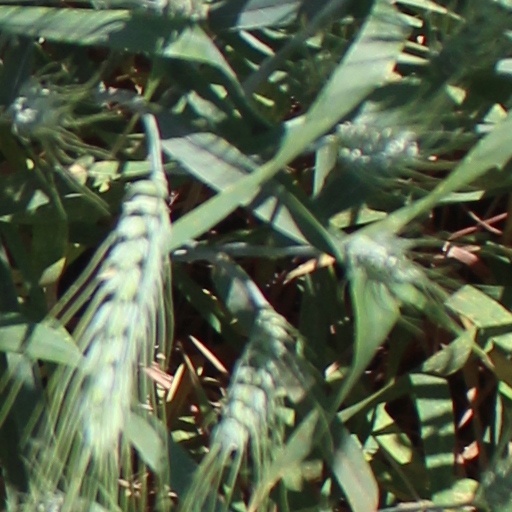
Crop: wheat